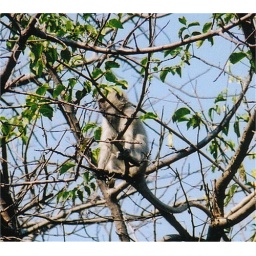
monkey in tree